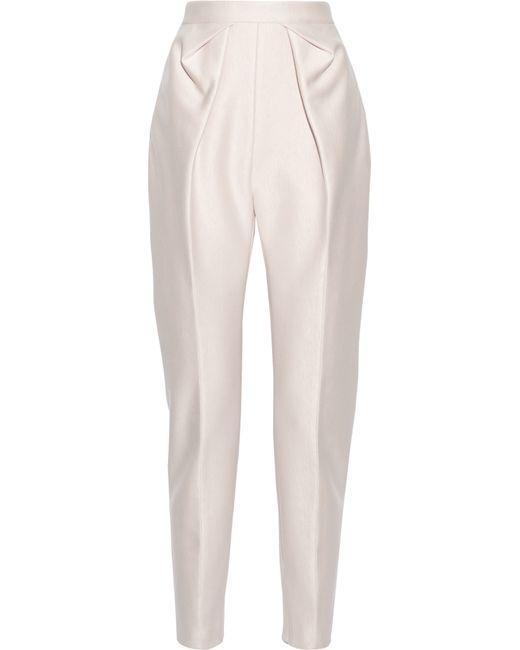
Damen solide hohe Taille konische Knöchel Stretch formelle Hose